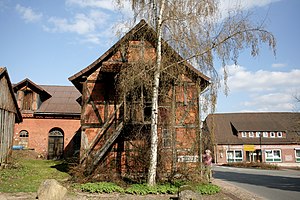
Himbergen
Göhrdestraße i Himbergen
Himbergen er en kommune i Samtgemeinde Bevensen-Ebstorf i den nordlige del af Landkreis Uelzen i den nordøstlige del af tyske delstat Niedersachsen, og en del af Metropolregion Hamburg. Kommunen har et areal på godt 39 km², og en befolkning på godt 1.700 mennesker.